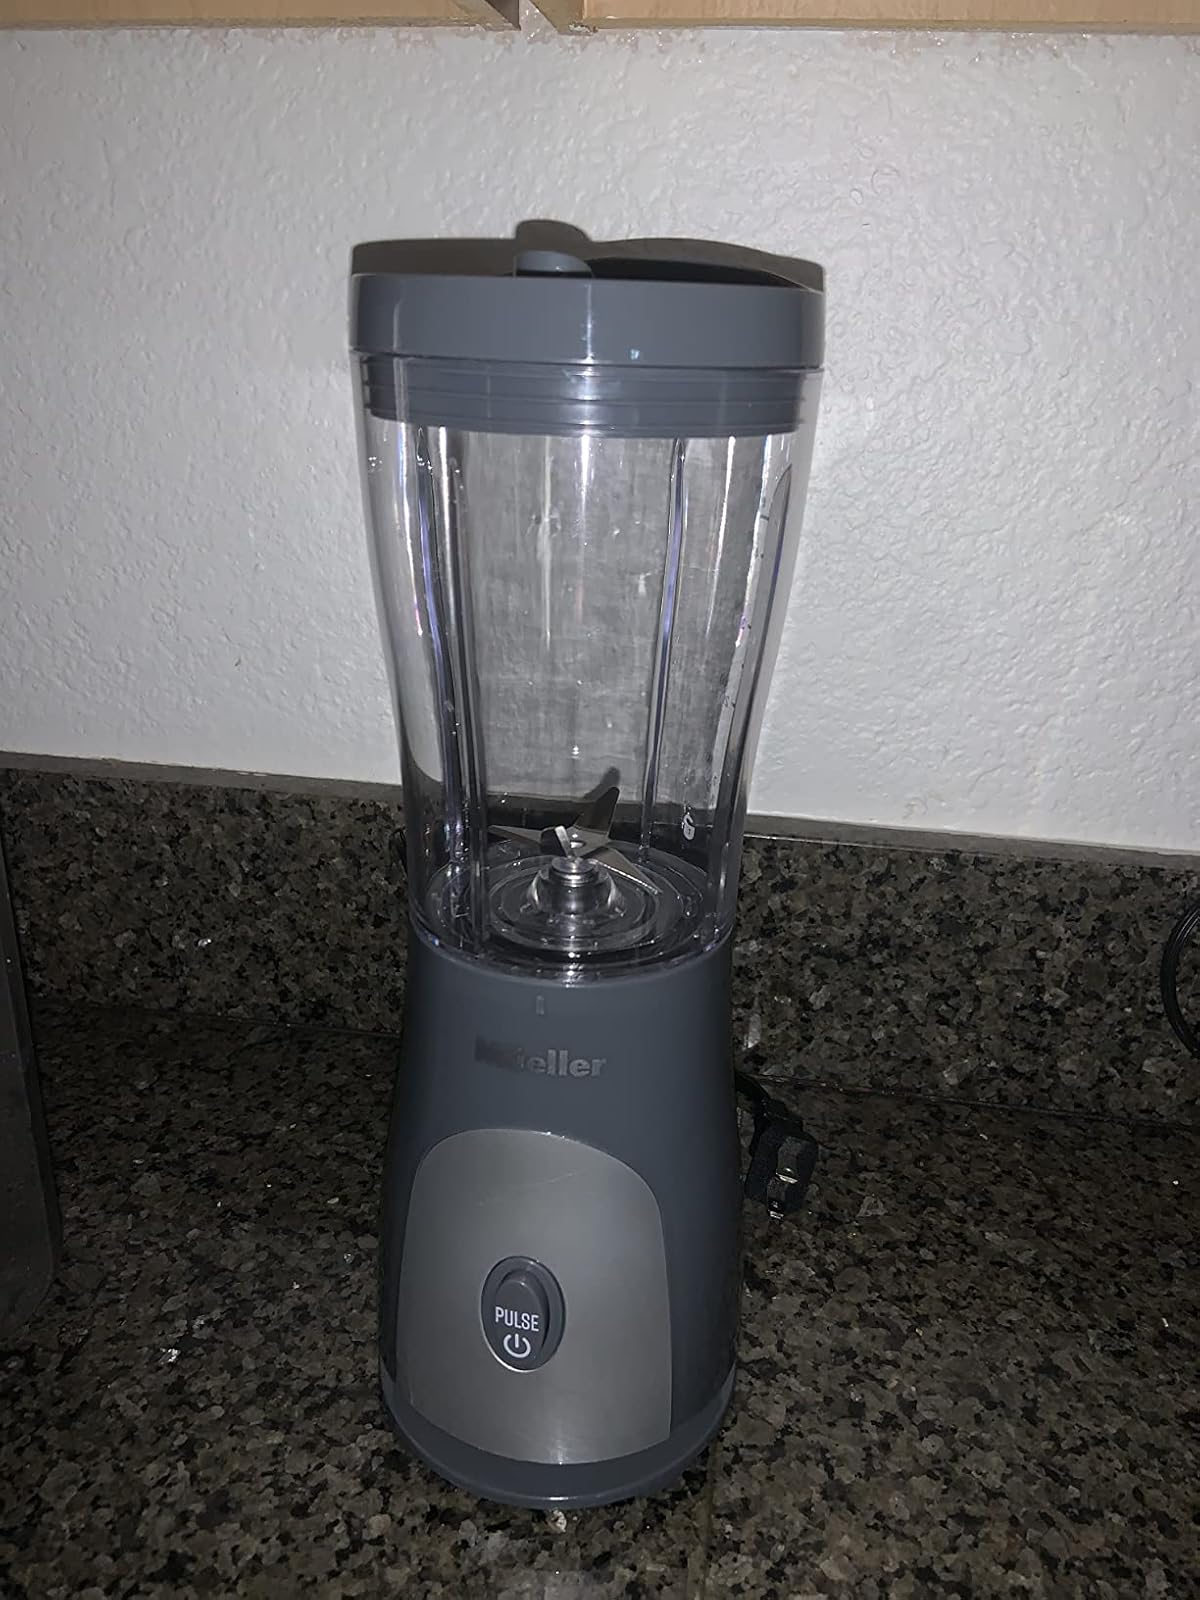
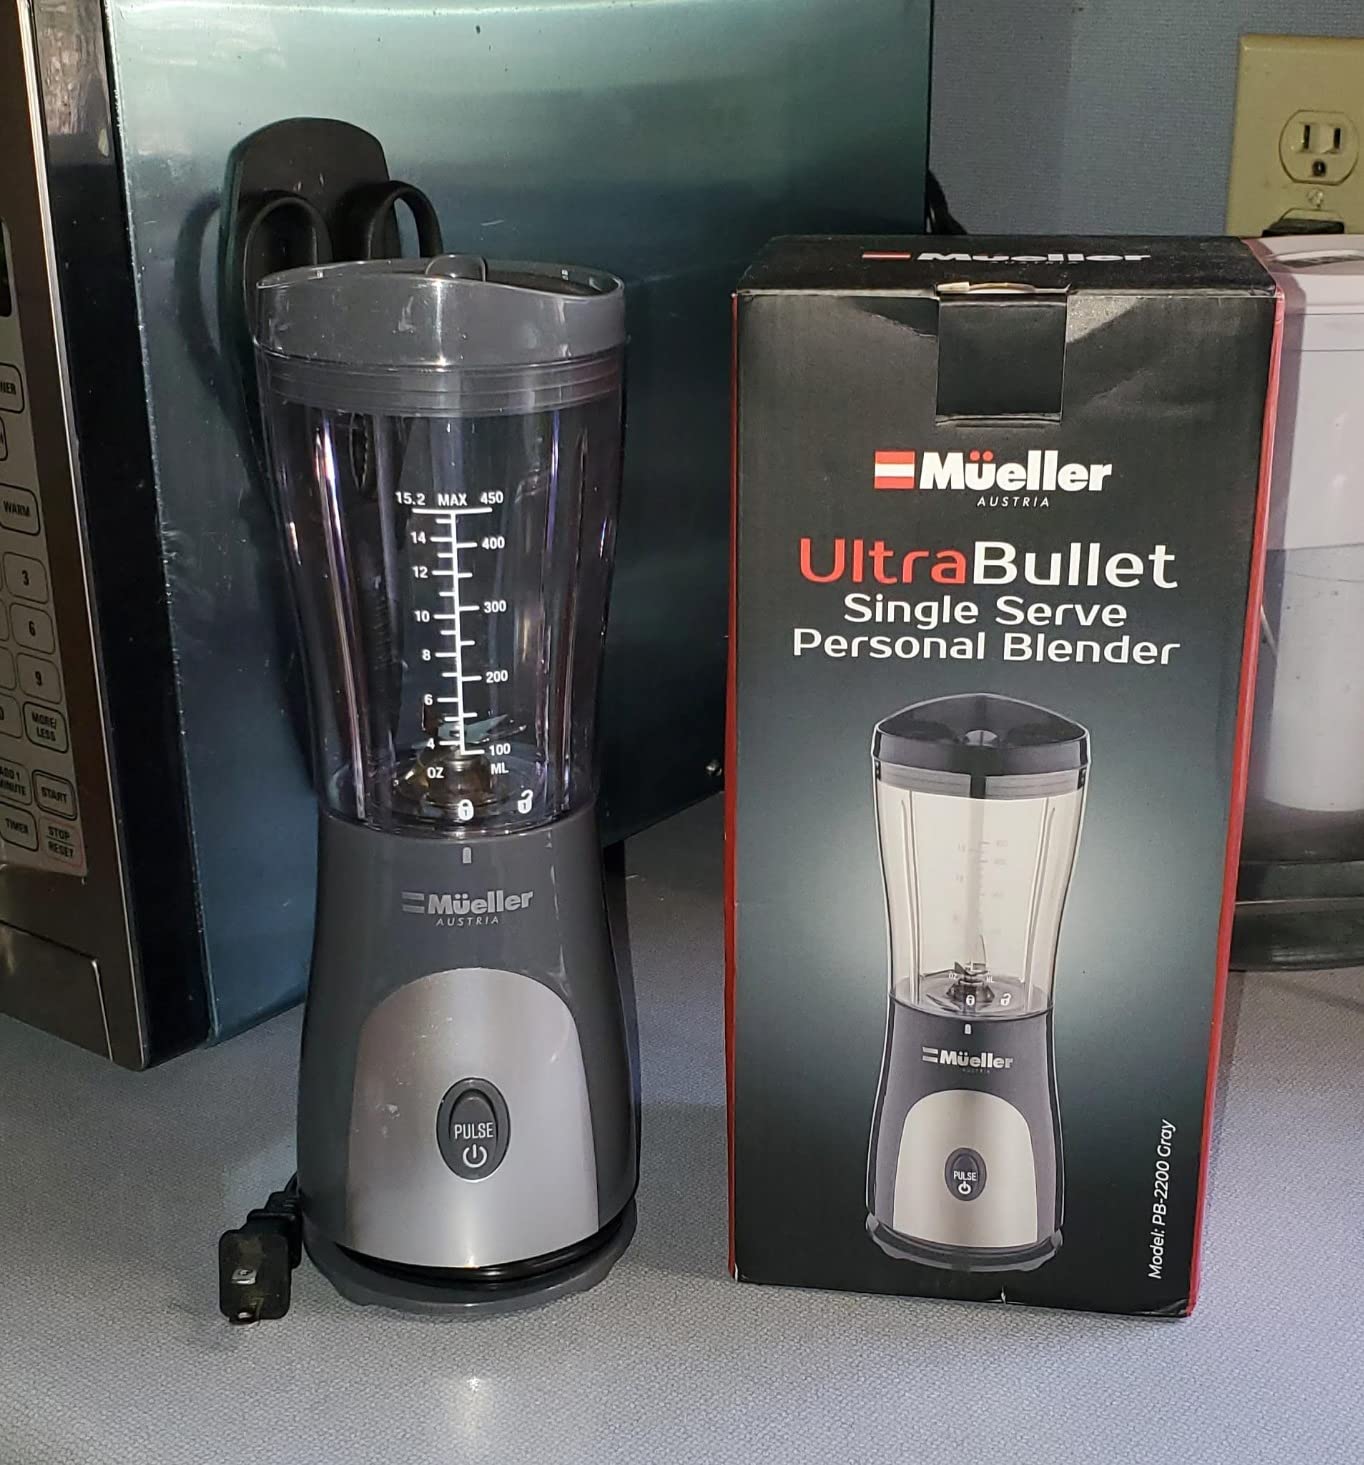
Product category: items_blender
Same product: yes